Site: brandenburg
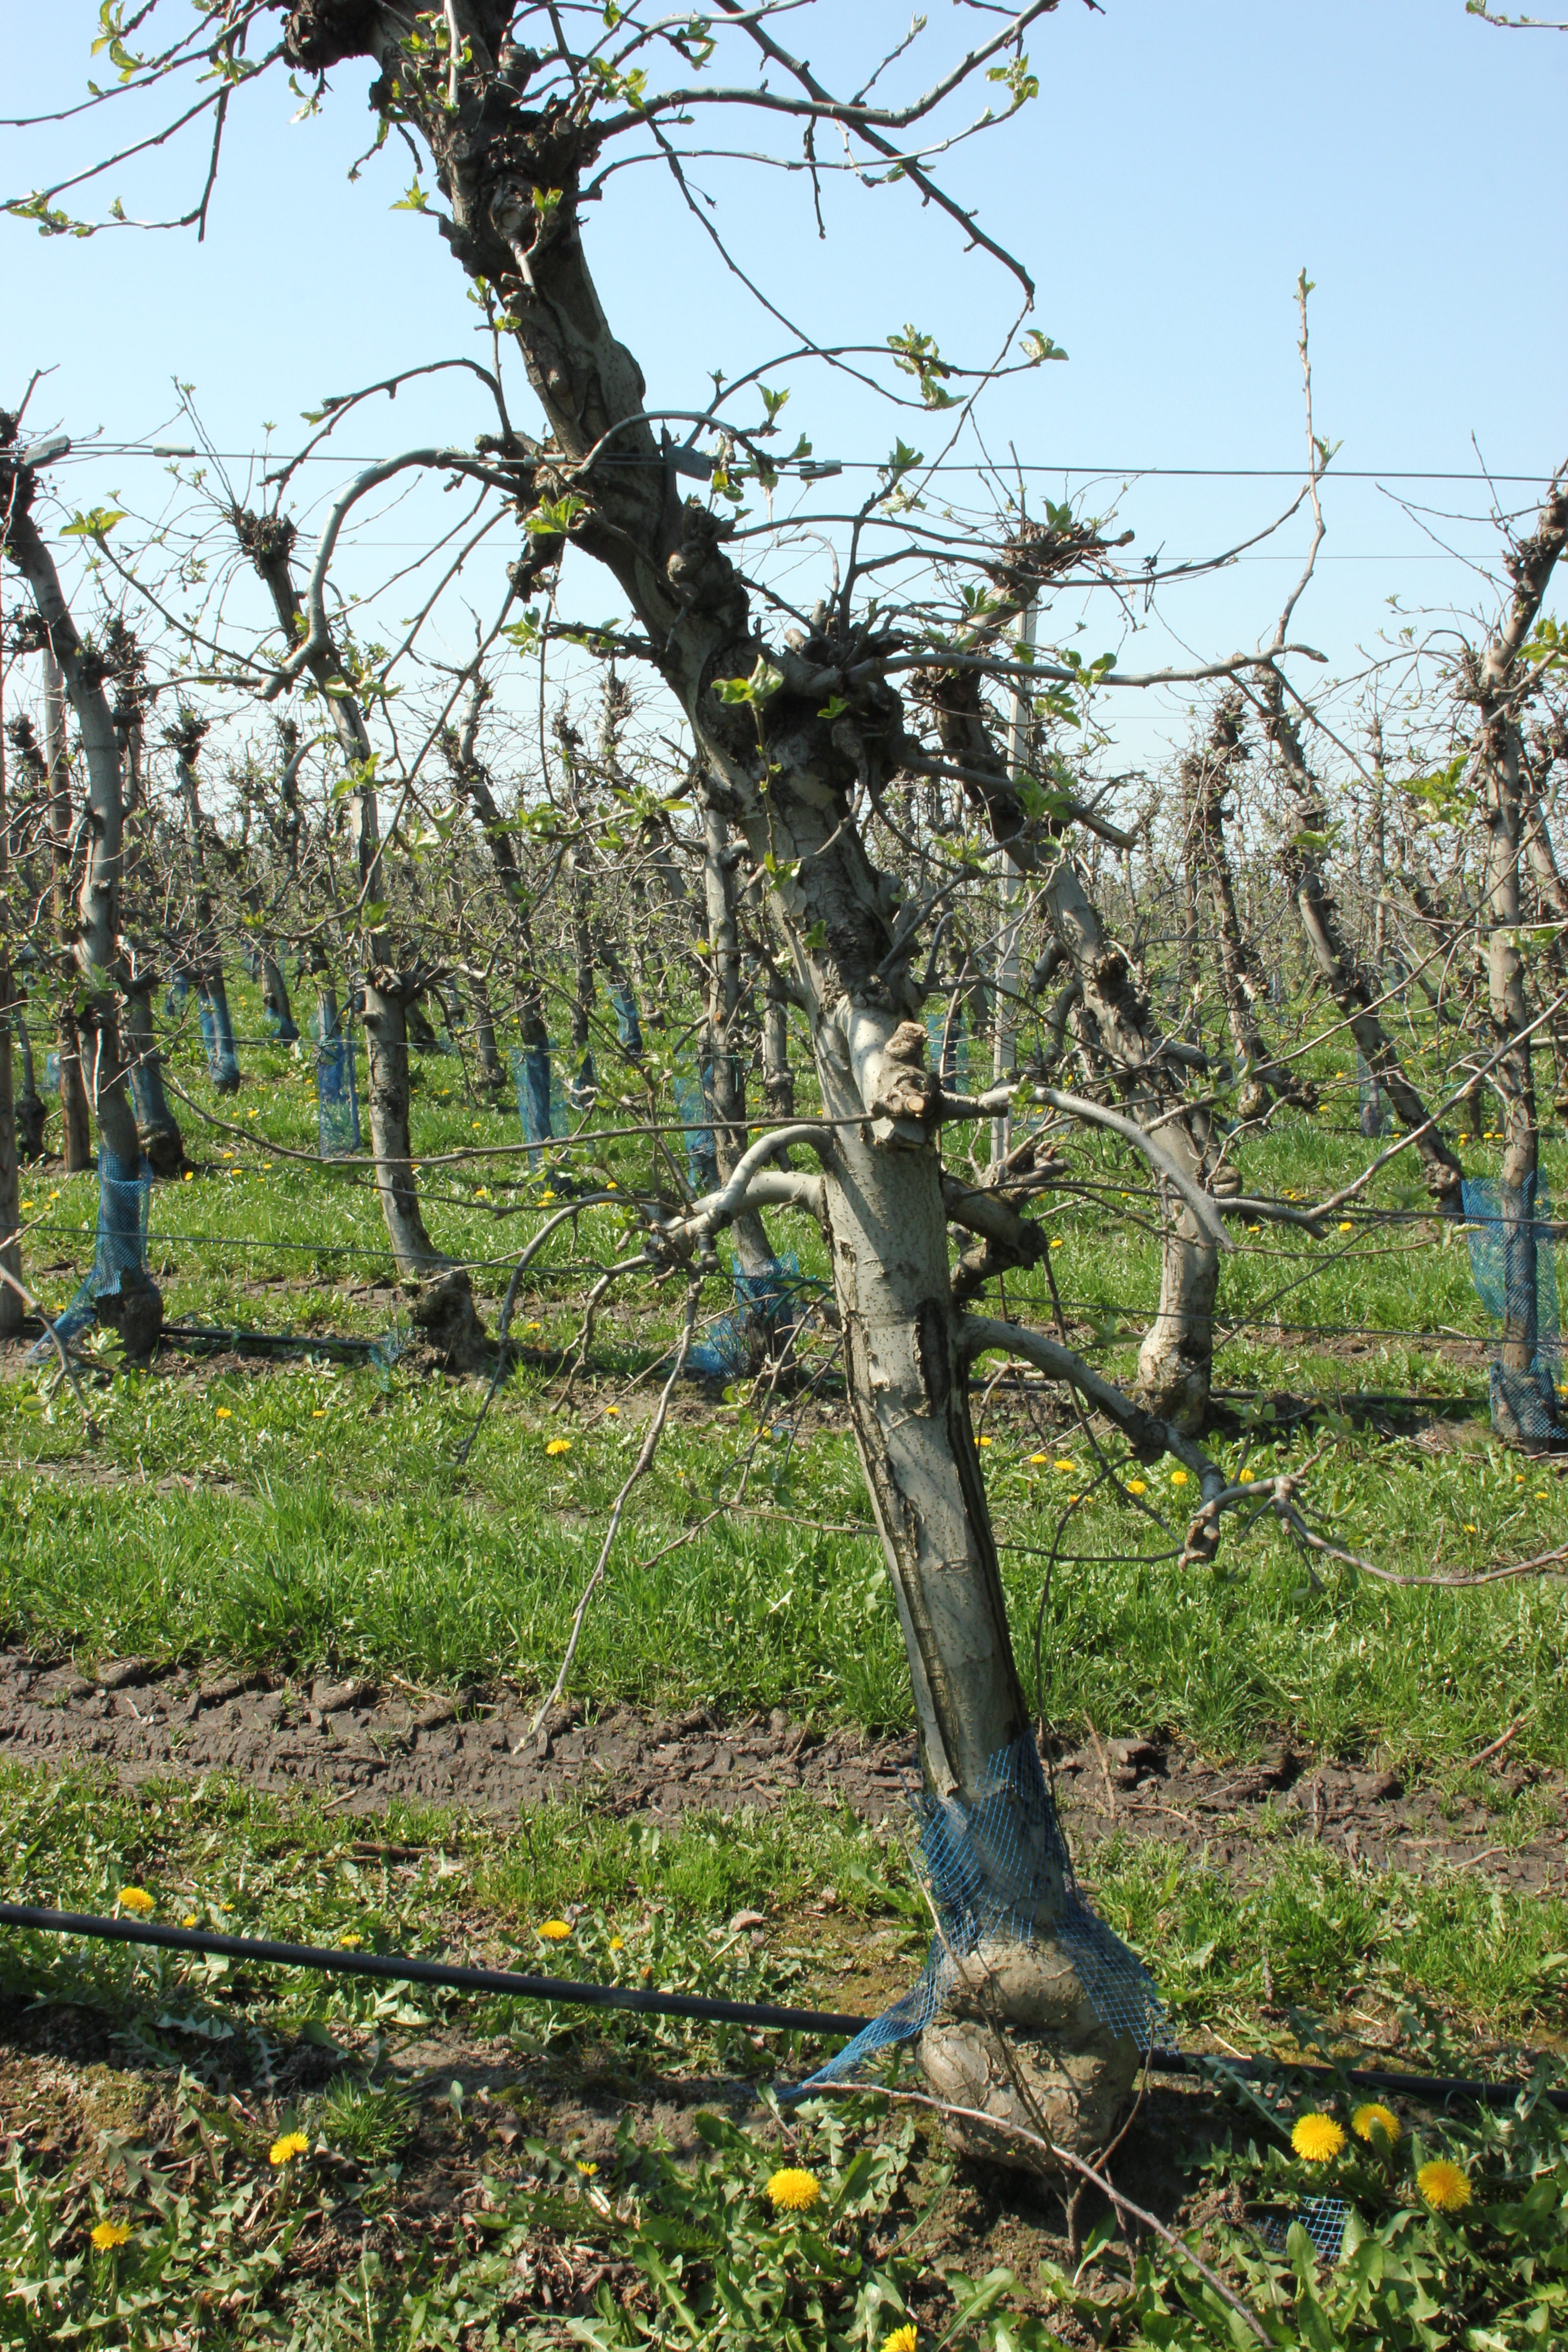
Growth stage (BBCH 56): Inflorescence emergence